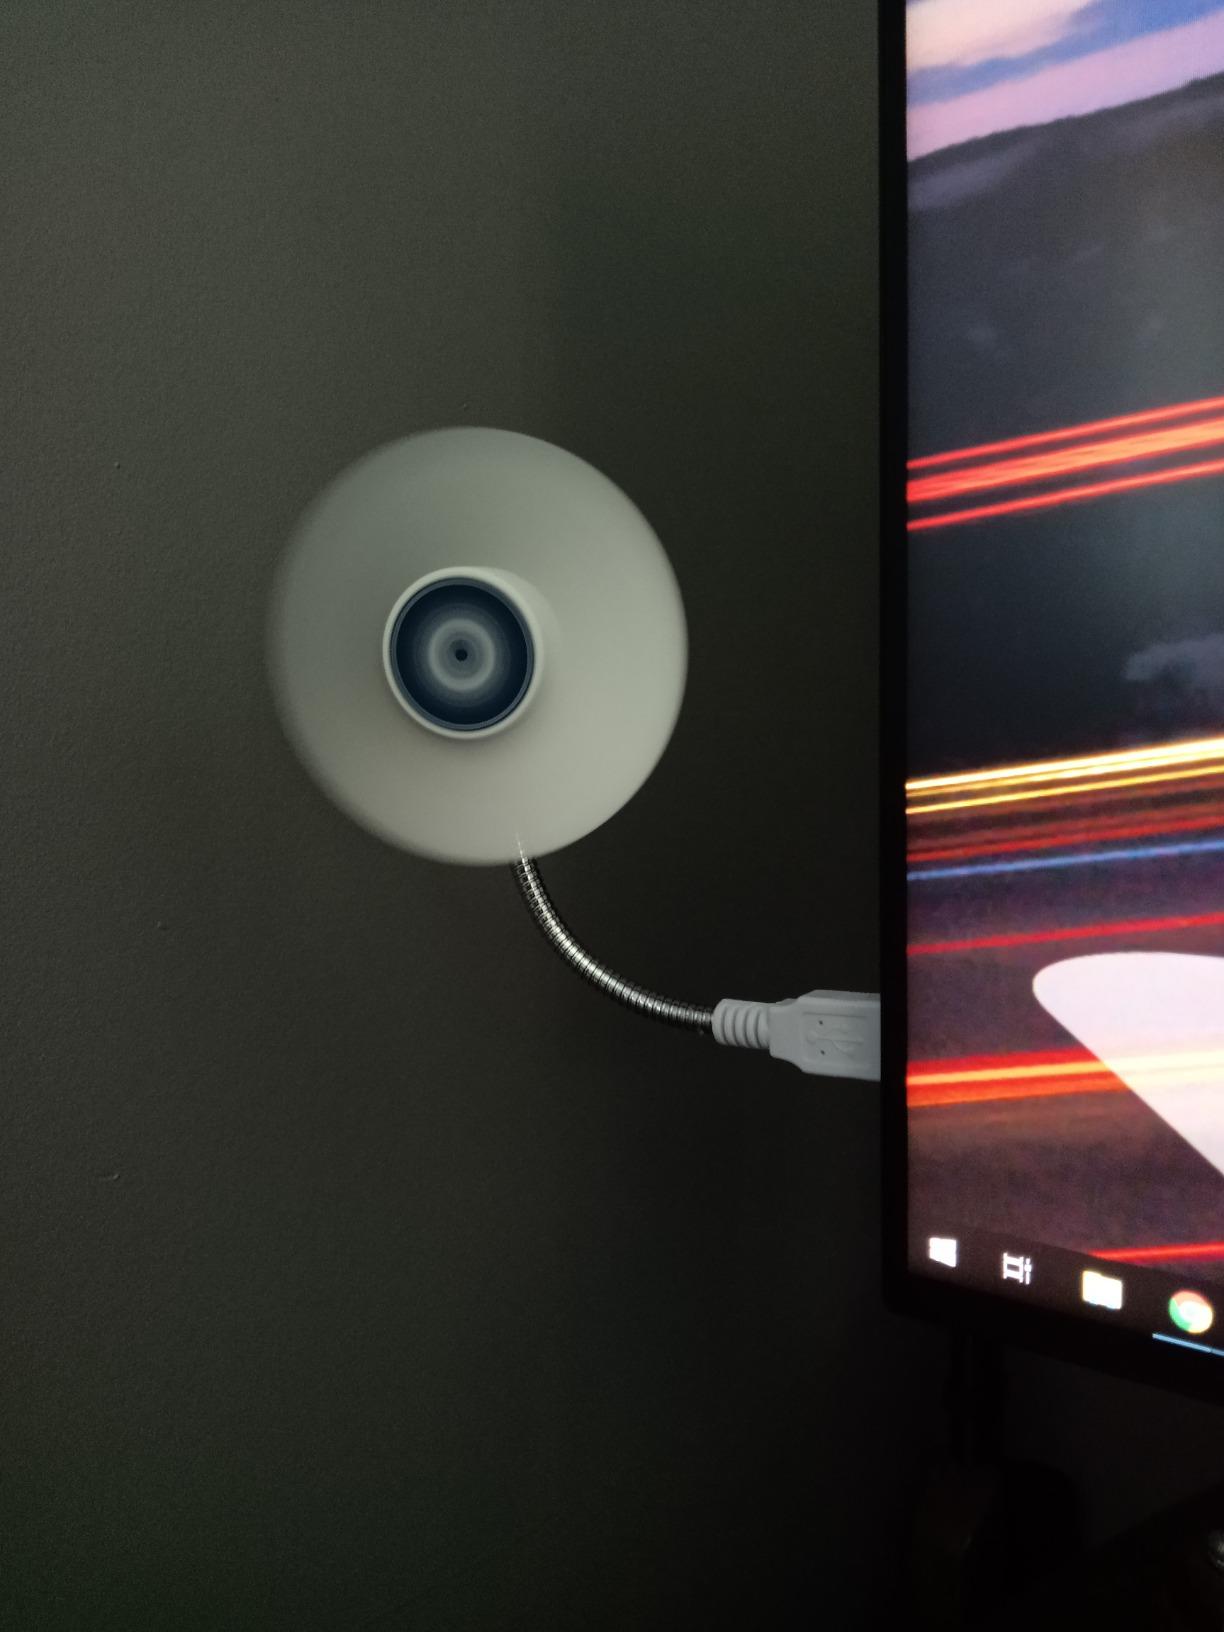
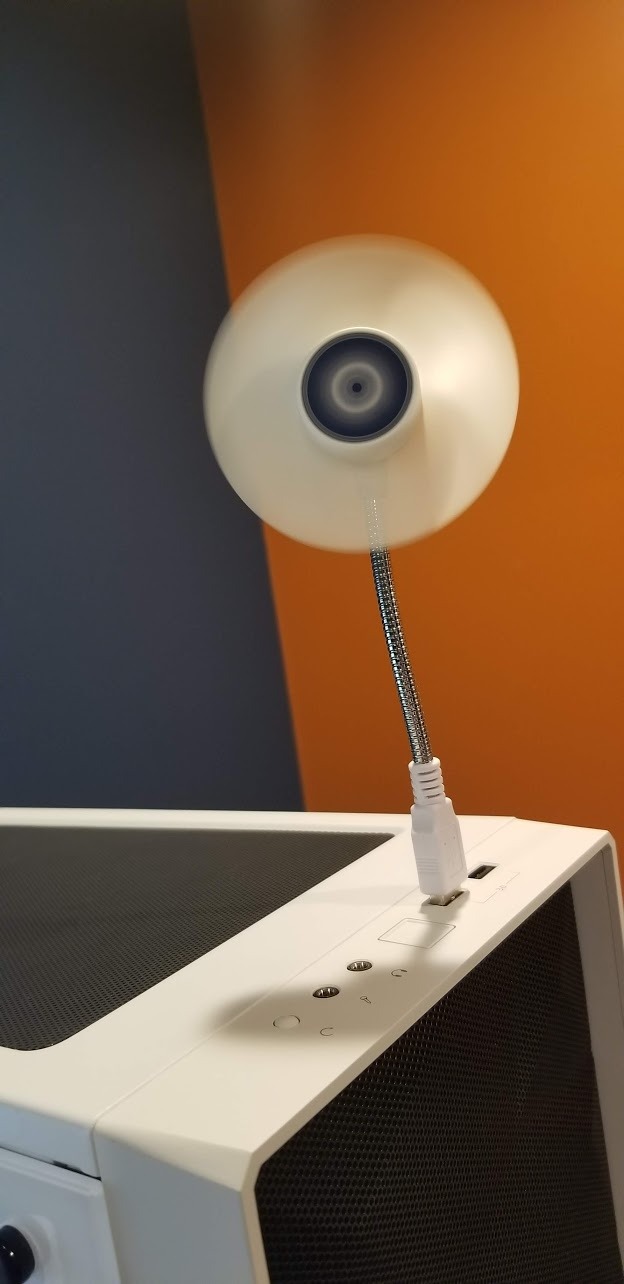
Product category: fan
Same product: yes